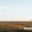
Label: plain